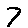
Label: 7